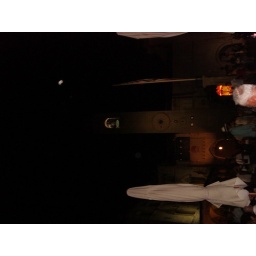
The clock tower in the old city